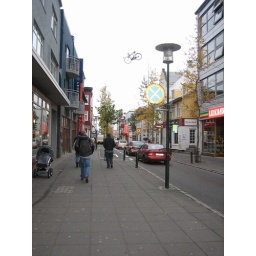
a flying bike in Reykjavik